Defense wins championships

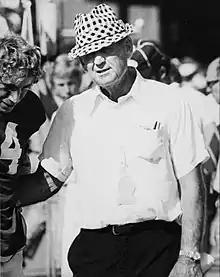
Bear Bryant ("pictured in 1977") is credited with coining the phrase

Paul "Bear" Bryant is often credited with coining the phrase, which stems from a longer quote attributed to him: "Offense sells tickets. Defense wins championships". The quote has also been alternatively attributed to Bryant, or re-quoted as "Offense wins games. Defense wins championships". Bryant was the head coach of the Alabama Crimson Tide football team from 1958 to 1982. During his tenure, Alabama won six national championships. Crimson Tide teams during the 1960s and 1970s were notably dominant on the defensive side of the ball.